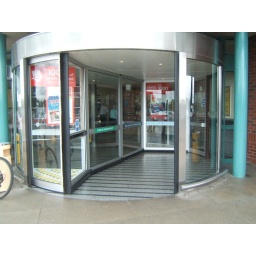
Morrison's Evil Revolving Door. Step in and stand clear of the closing doors